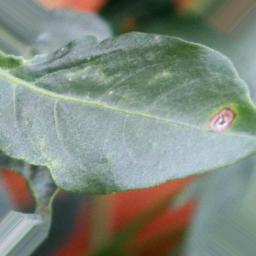
Label: cercospora